Military camouflage

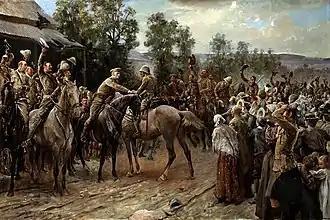
"The Relief of Ladysmith" by John Henry Frederick Bacon shows the khaki uniforms used by the British in the Second Boer War.

While long range rifles became the standard weapon in the 1830s, armies were slow to adapt their tactics and uniforms, perhaps as a result of mainly fighting colonial wars against less well armed opponents. Not until the First Boer War of 1880/81 did a major European power meet an opponent well equipped with and well versed in the use of modern long range repeating firearms, forcing an immediate change in tactics and uniforms. Khaki-coloured uniform became standard service dress for both British and British Indian Army troops stationed in British India in 1885, and in 1896 khaki drill uniform was adopted by British Army for the service outside of Europe in general, but not until the Second Boer War, in 1902, did the entire British Army standardise on khaki (officially known as "drab") for Service Dress.